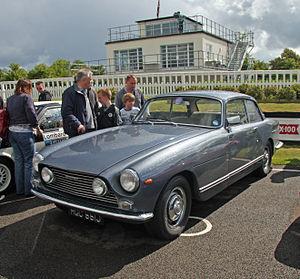
La Bristol 411 est une automobile construite par le fabricant anglais Bristol Cars entre 1969 et 1976. C'était la cinquième série de modèles Bristol à utiliser le moteur Chrysler-V8. La voiture a été jugée « excellente du point de vue confort, performances et manipulation » par la presse spécialisée.